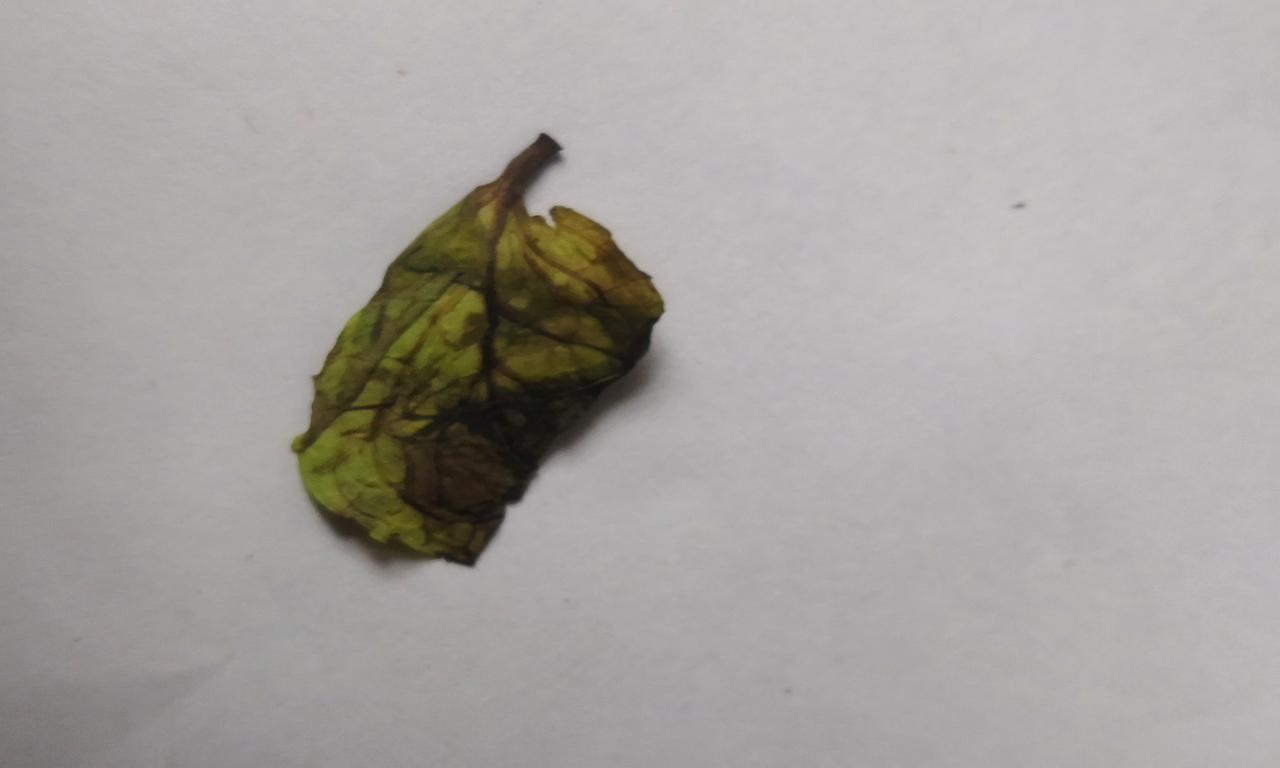
Label: Spoiled